Hong Kong Observatory

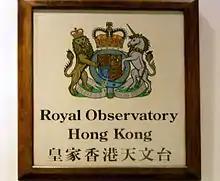
A sign with the old name before 1997

From 1885 to 1948, the HKO used the coat of arms of the United Kingdom in various styles for its logo but in 1949, this was changed to a circular escutcheon featuring pictures of weather observation tools, with the year 1883 at the bottom and a St Edward's Crown at the top. In 1981, the logo was changed to the old coat of arms, and in 1997, with the transfer of sovereignty over Hong Kong, the current logo was introduced to replace the colonial symbols.